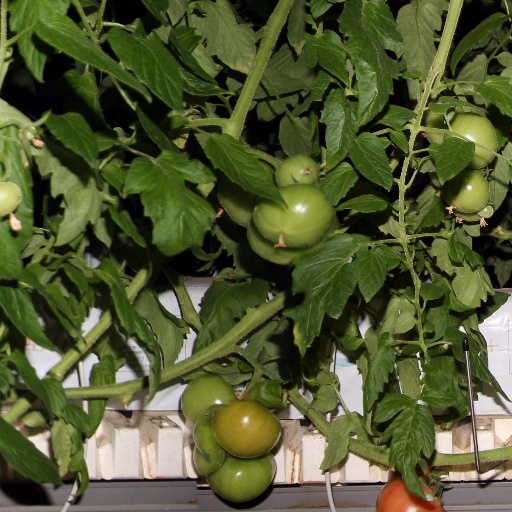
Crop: tomato